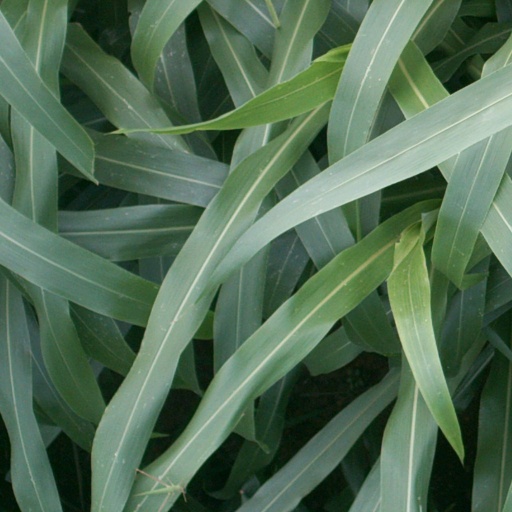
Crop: sorghum